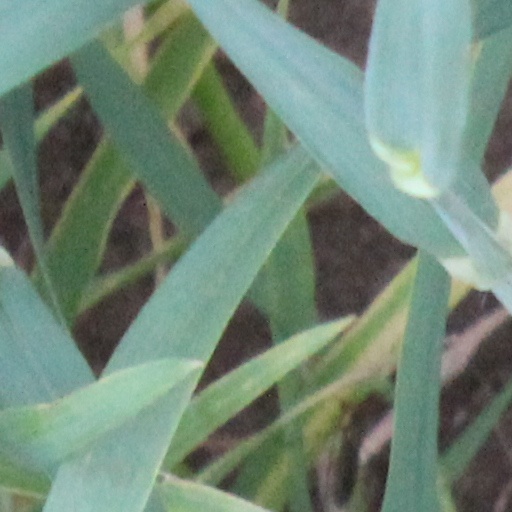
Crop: wheat